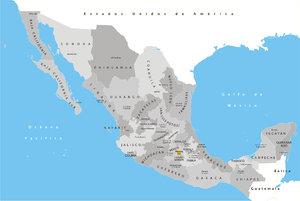
Carte du Mexique